3 Bacapres Bicara Gagasan

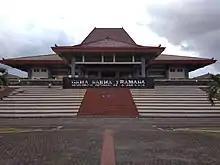
Grha Sabha Pramana (GSP), the event venue

"3 Bacapres Bicara Gagasan" was hosted by Najwa Shihab and produced for her television talk show, "Mata Najwa". It was one of many events to celebrate the 68th anniversary of Gadjah Mada University's Faculty of Social and Political Sciences. The event was held at Grha Sabha Permana (GSP) (Gadjah Mada University) on 19 September 2023, from 3 PM WIB to 10 PM WIB (UTC+07:00) and was broadcast live on YouTube. This episode featured three 2024 Indonesian presidential candidates: Anies Baswedan, Ganjar Pranowo, and Prabowo Subianto. They were invited to explain their views on issues of concern in Indonesia.